Stanford Tree

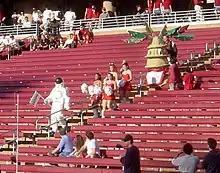
The Stanford Tree entering Stanford Stadium in November 2006

The Tree's costume, which is created anew each year by the incumbent Tree, is a prominent target for pranksters from rival schools, in particular from Stanford's Bay Area nemesis, the University of California, Berkeley (Cal). The tendency for the Tree to come to harm at the hands of Cal fans was showcased in the run-up to the 1998 Big Game. An anonymous coterie of fraternity brothers from Cal known as the Phoenix Five stole the costume and held it "hostage" for two weeks until it was turned in to the UC Berkeley chancellor's office and returned to Stanford by the UC Police.